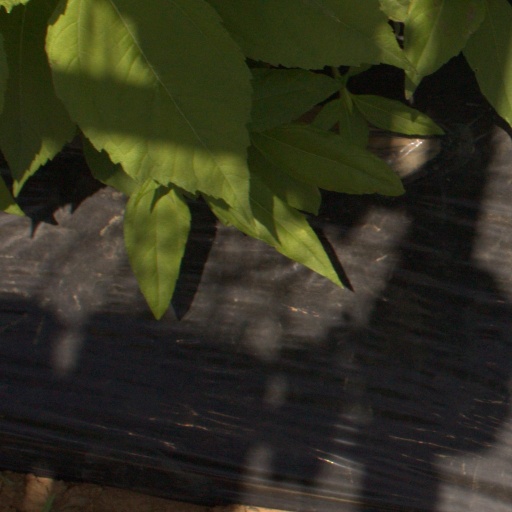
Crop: Jerusalem artichoke